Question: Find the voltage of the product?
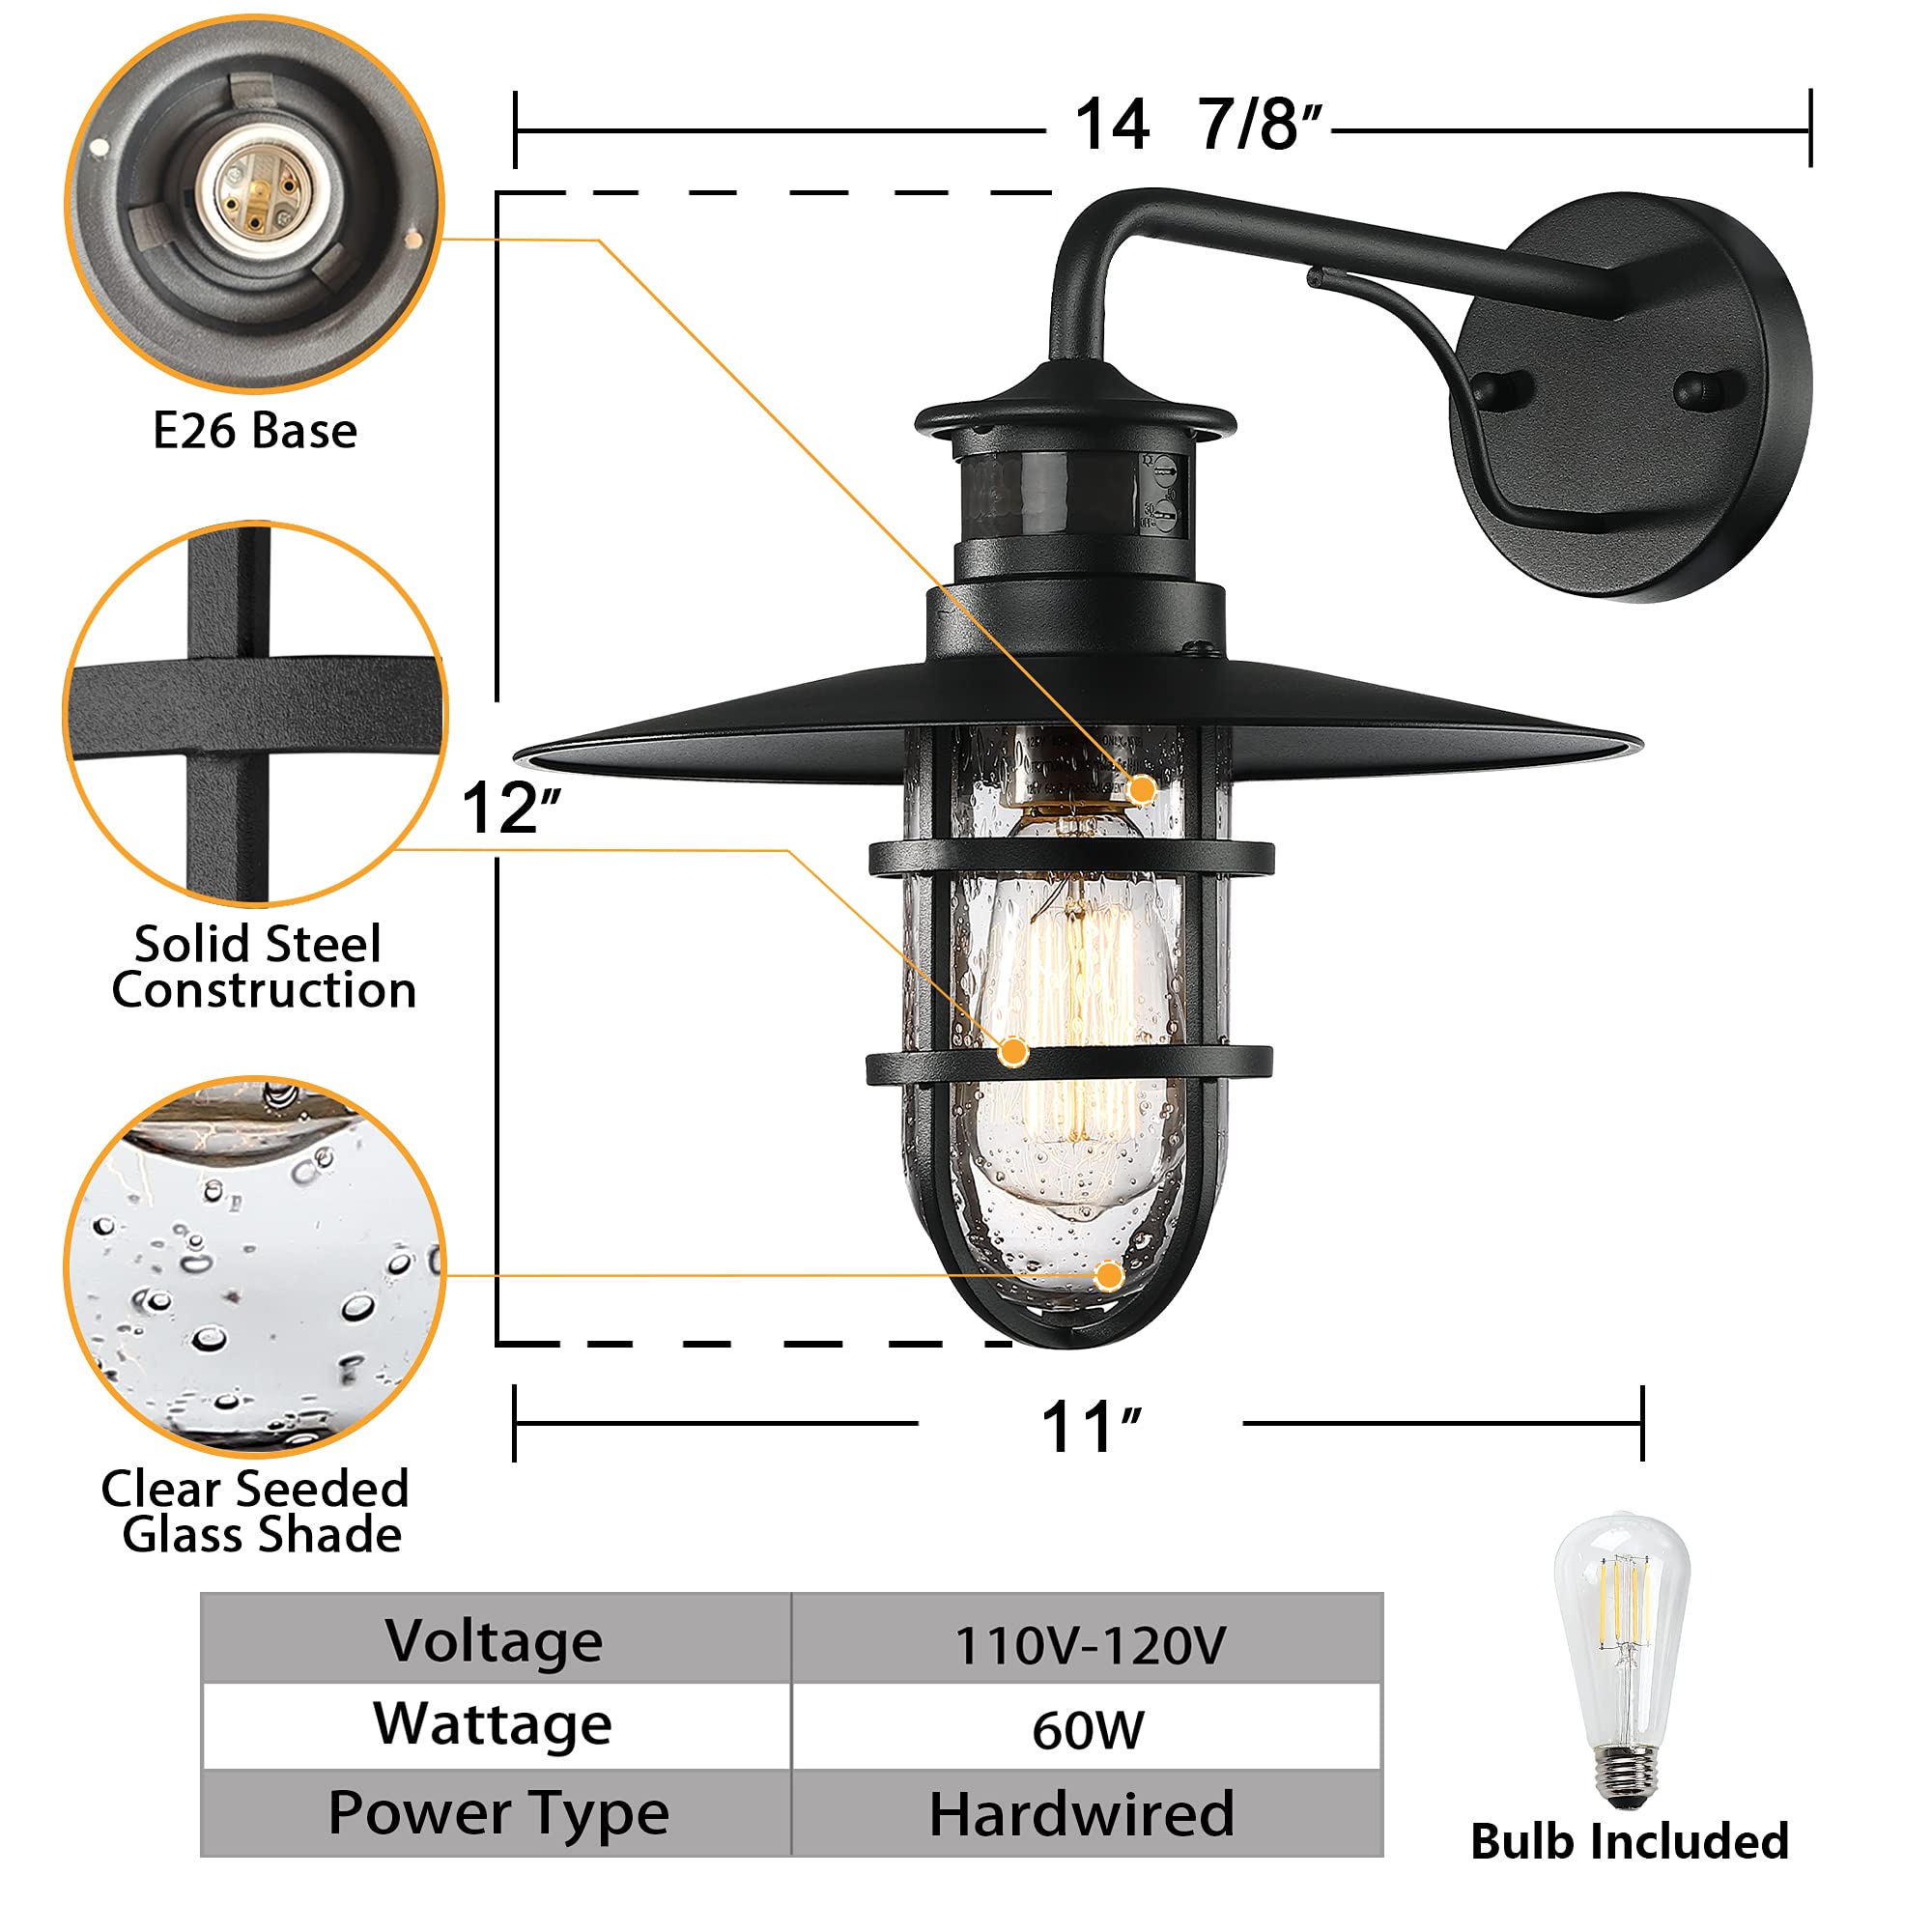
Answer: [110.0, 120.0] volt